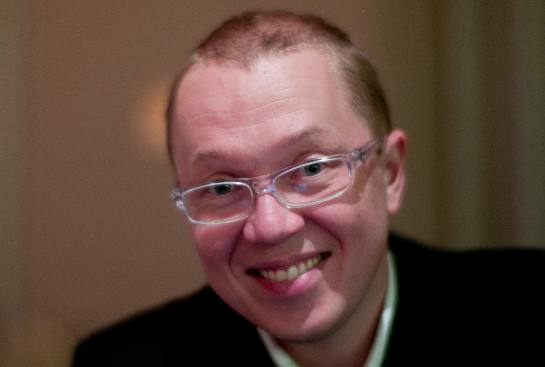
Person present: Yes